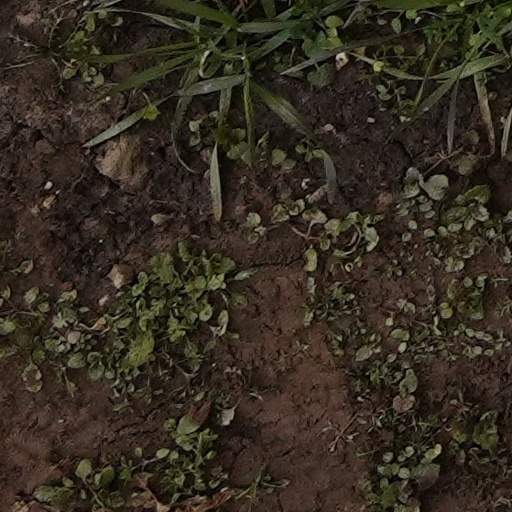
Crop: wheat